Biodiversity Monitoring Switzerland

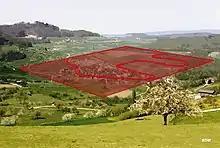
1-km sampling area for the “species diversity in landscapes” indicator with a transect marked

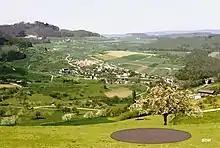
10-m sampling area for the “species diversity in habitats” indicator

The Biodiversity Monitoring Switzerland comprises three sampling grids on different scales, which cover the whole of Switzerland and yield a representative sample.